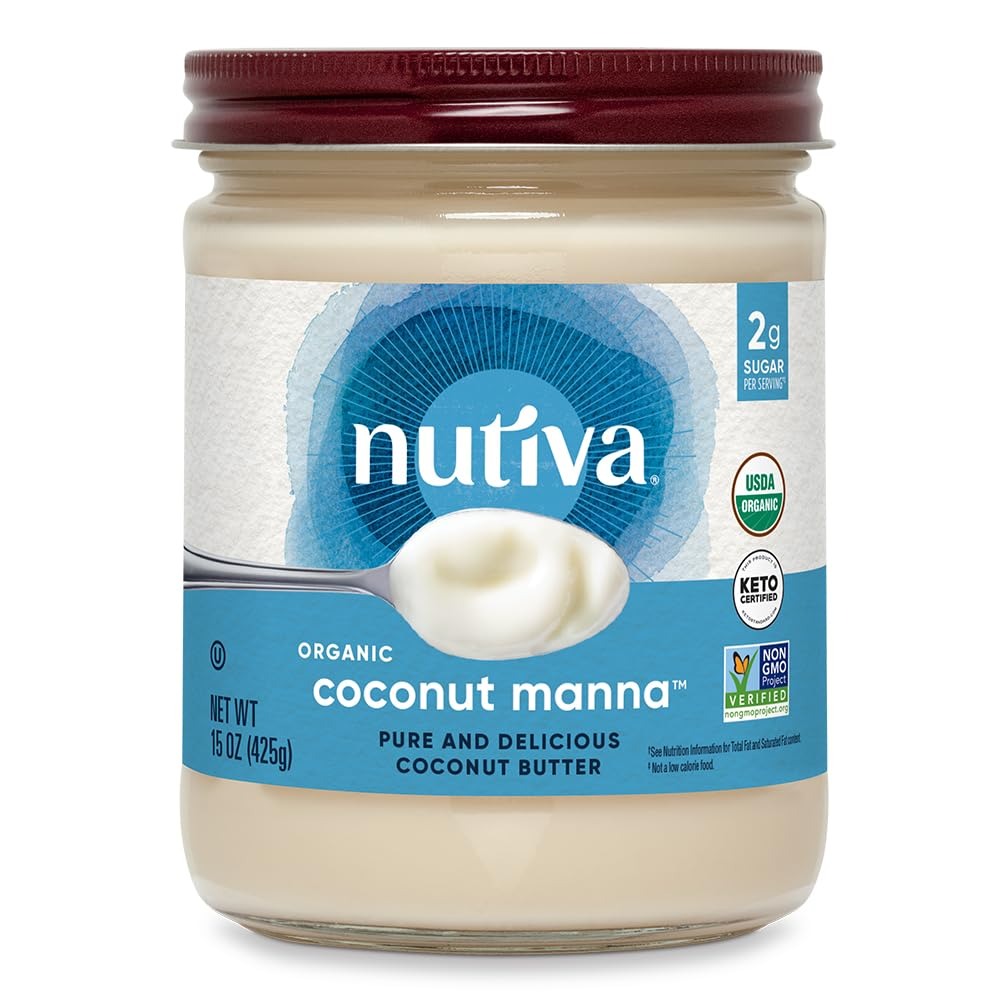
Item Name: Nutiva Organic Coconut Manna Puréed Coconut Butter, 15 Oz, USDA Organic, Non-GMO, Vegan, Gluten-Free & Keto, Creamy Spread for Smoothies, Oatmeal, Curries & Coconut Milk
Bullet Point 1: Unsweetened, rich & creamy Organic Coconut Puree
Bullet Point 2: Warm it up to spread the goodness on toast, pancakes and waffles
Bullet Point 3: Organic, Vegan,Non-GMO, Gluten free, keto and Paleo friendly
Bullet Point 4: Non-dairy, no preservatives, no added sweeteners
Bullet Point 5: Adds a rich coconut flavor to curries, sauces, soups,creamy beverages & smoothies,and desserts
Bullet Point 6: Great for homemade organic coconut milk for classic Indian and Thai dishes
Value: 15.0
Unit: Ounce

Price: 9.58